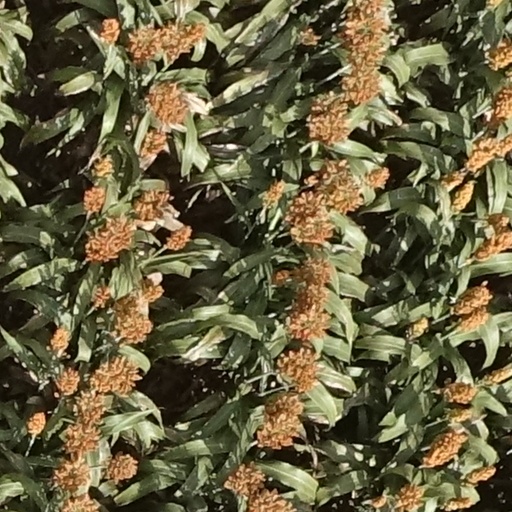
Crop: sorghum